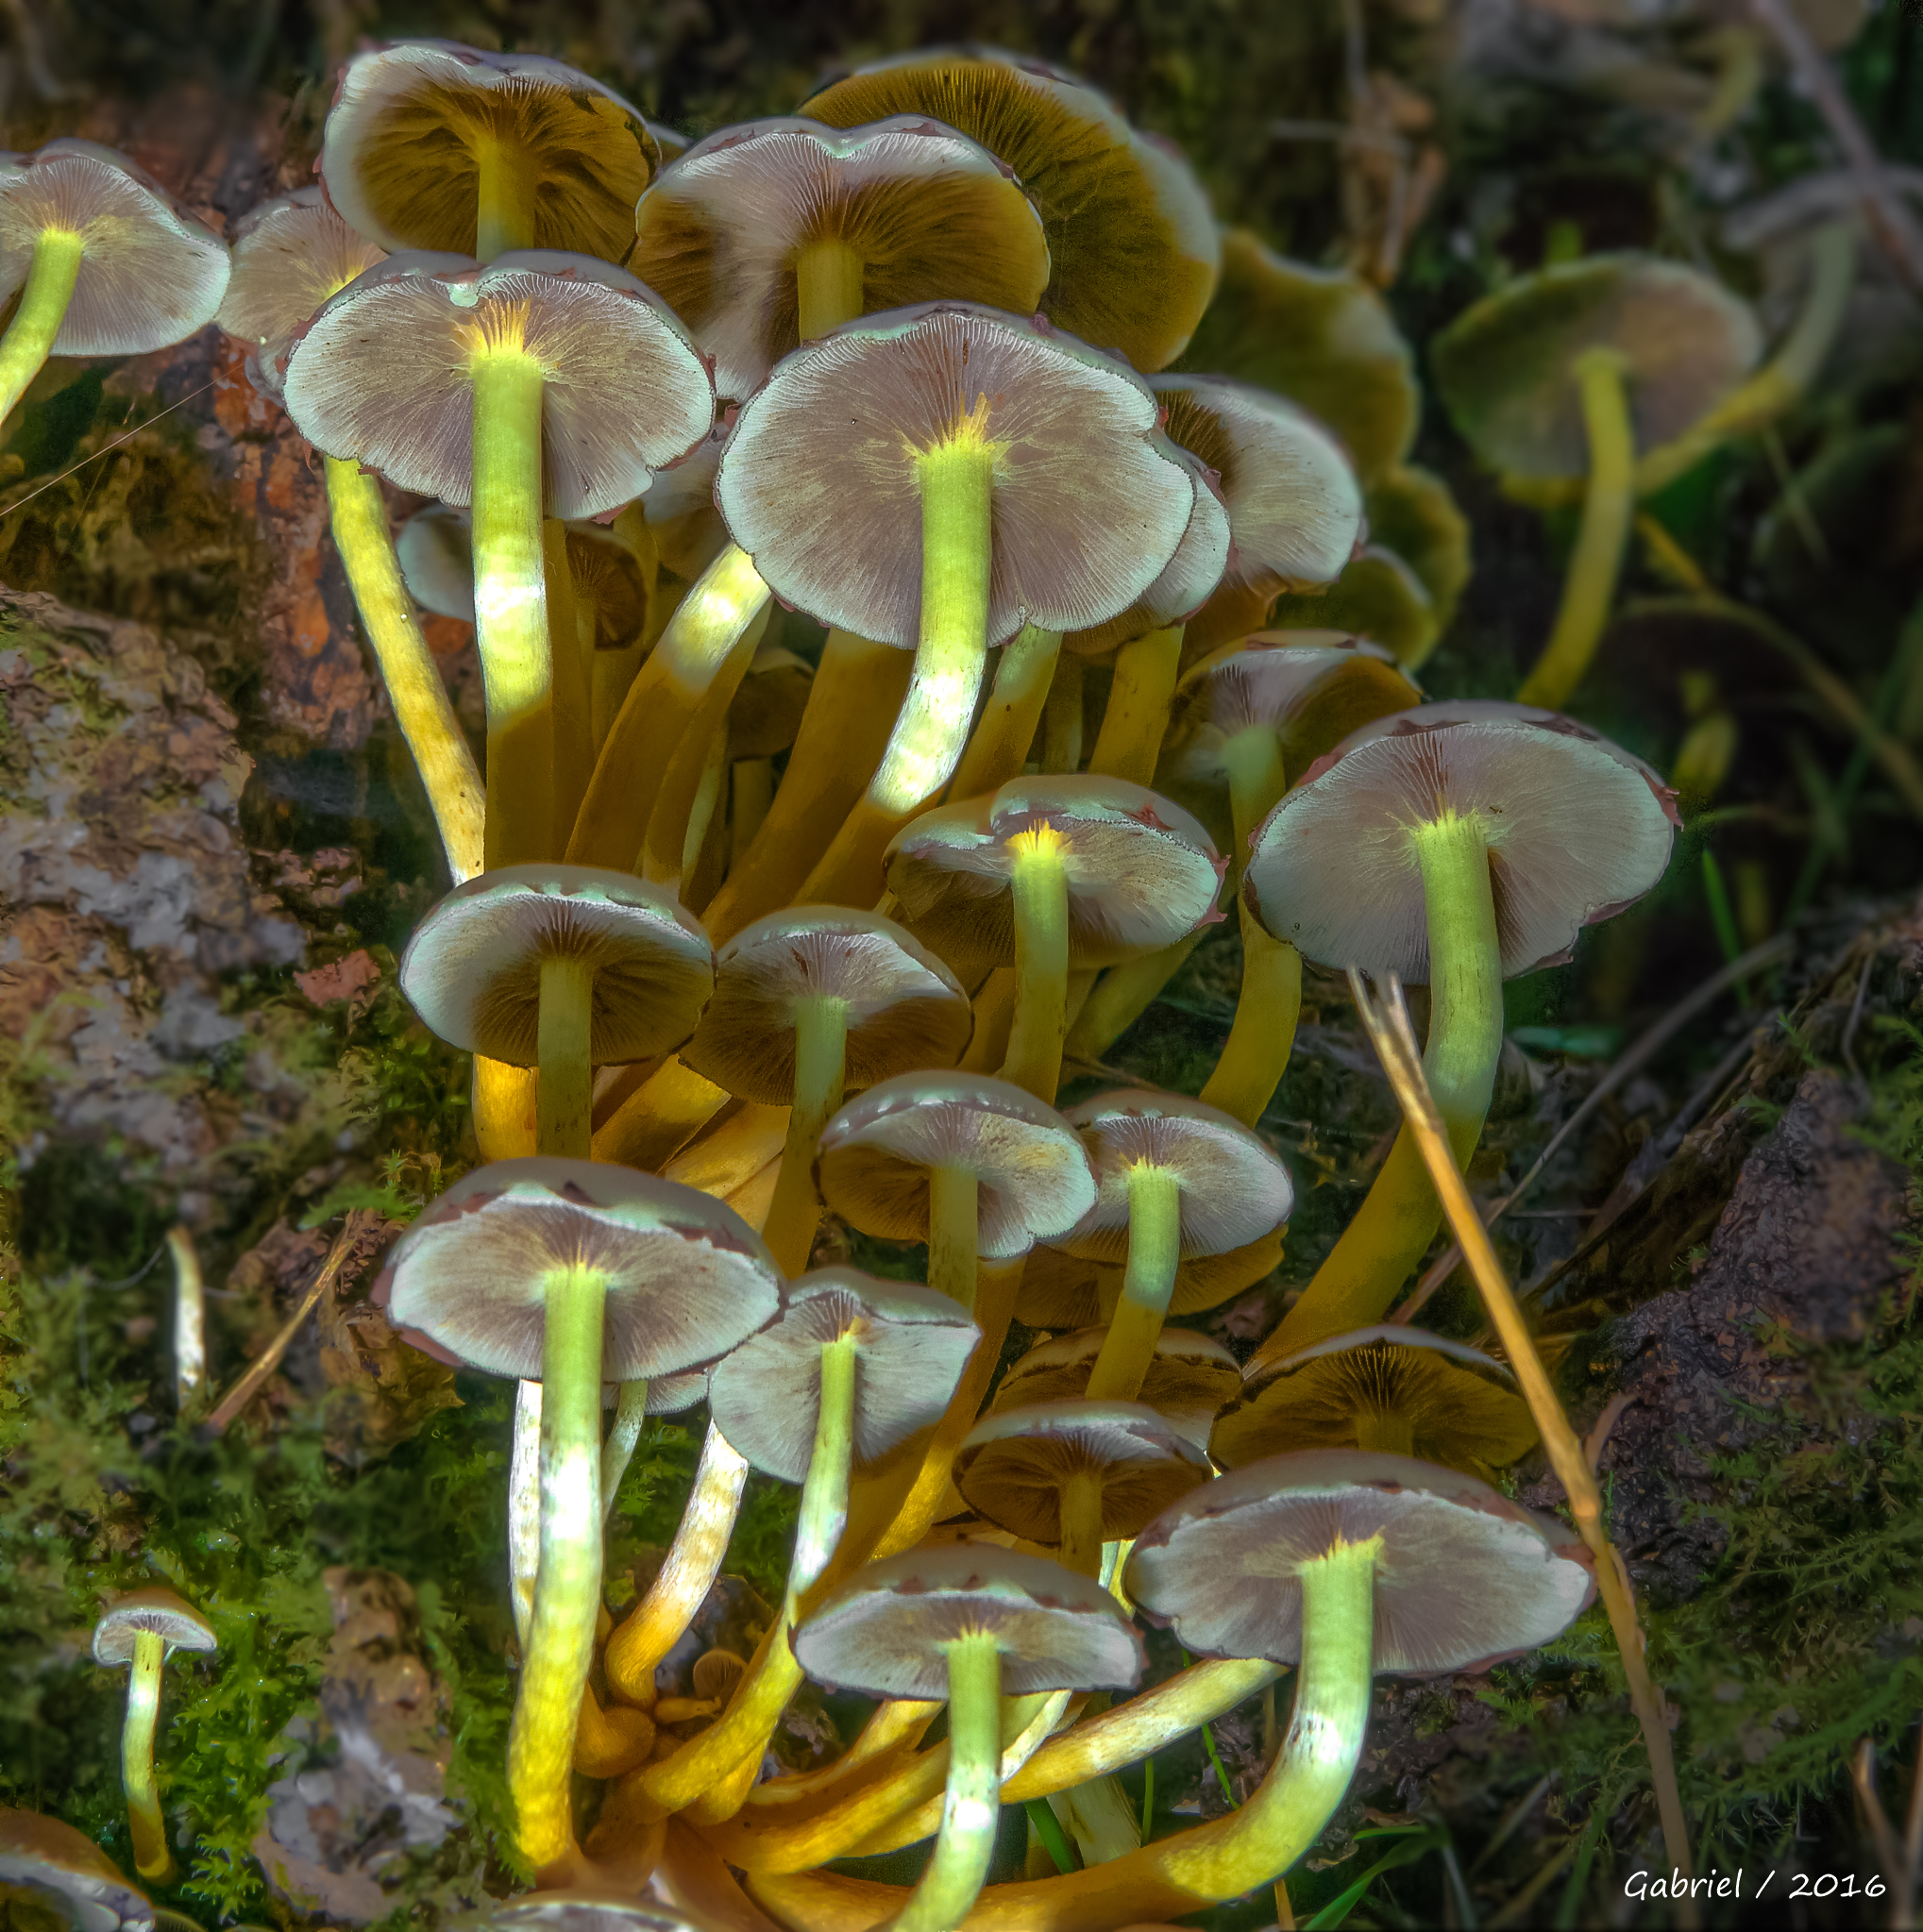
nature, plant, leaf, flower, macro, botany, yellow, flora, mushrooms, naturaleza, setas, ggl1, gaby1, xovesphoto, sonydscrx10iii, sonyrx10iii, rx10iii, rx10m3, macro photography, flowering plant, carnivorous plant, land plant